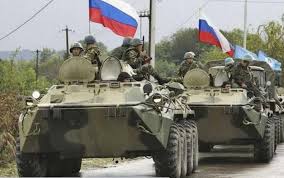
Label: Air Defense